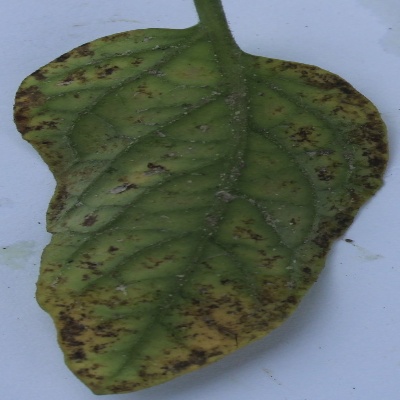
Crop: Tomato
Condition: septoria leaf spot